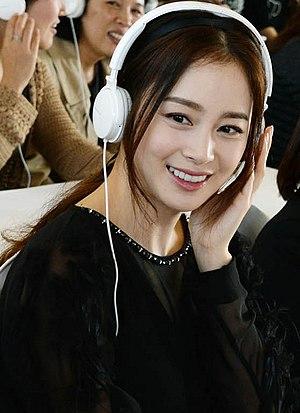
Kim Tae-hee née le 29 mars 1980 à Busan, Corée du Sud, est une actrice et mannequin sud-coréenne.